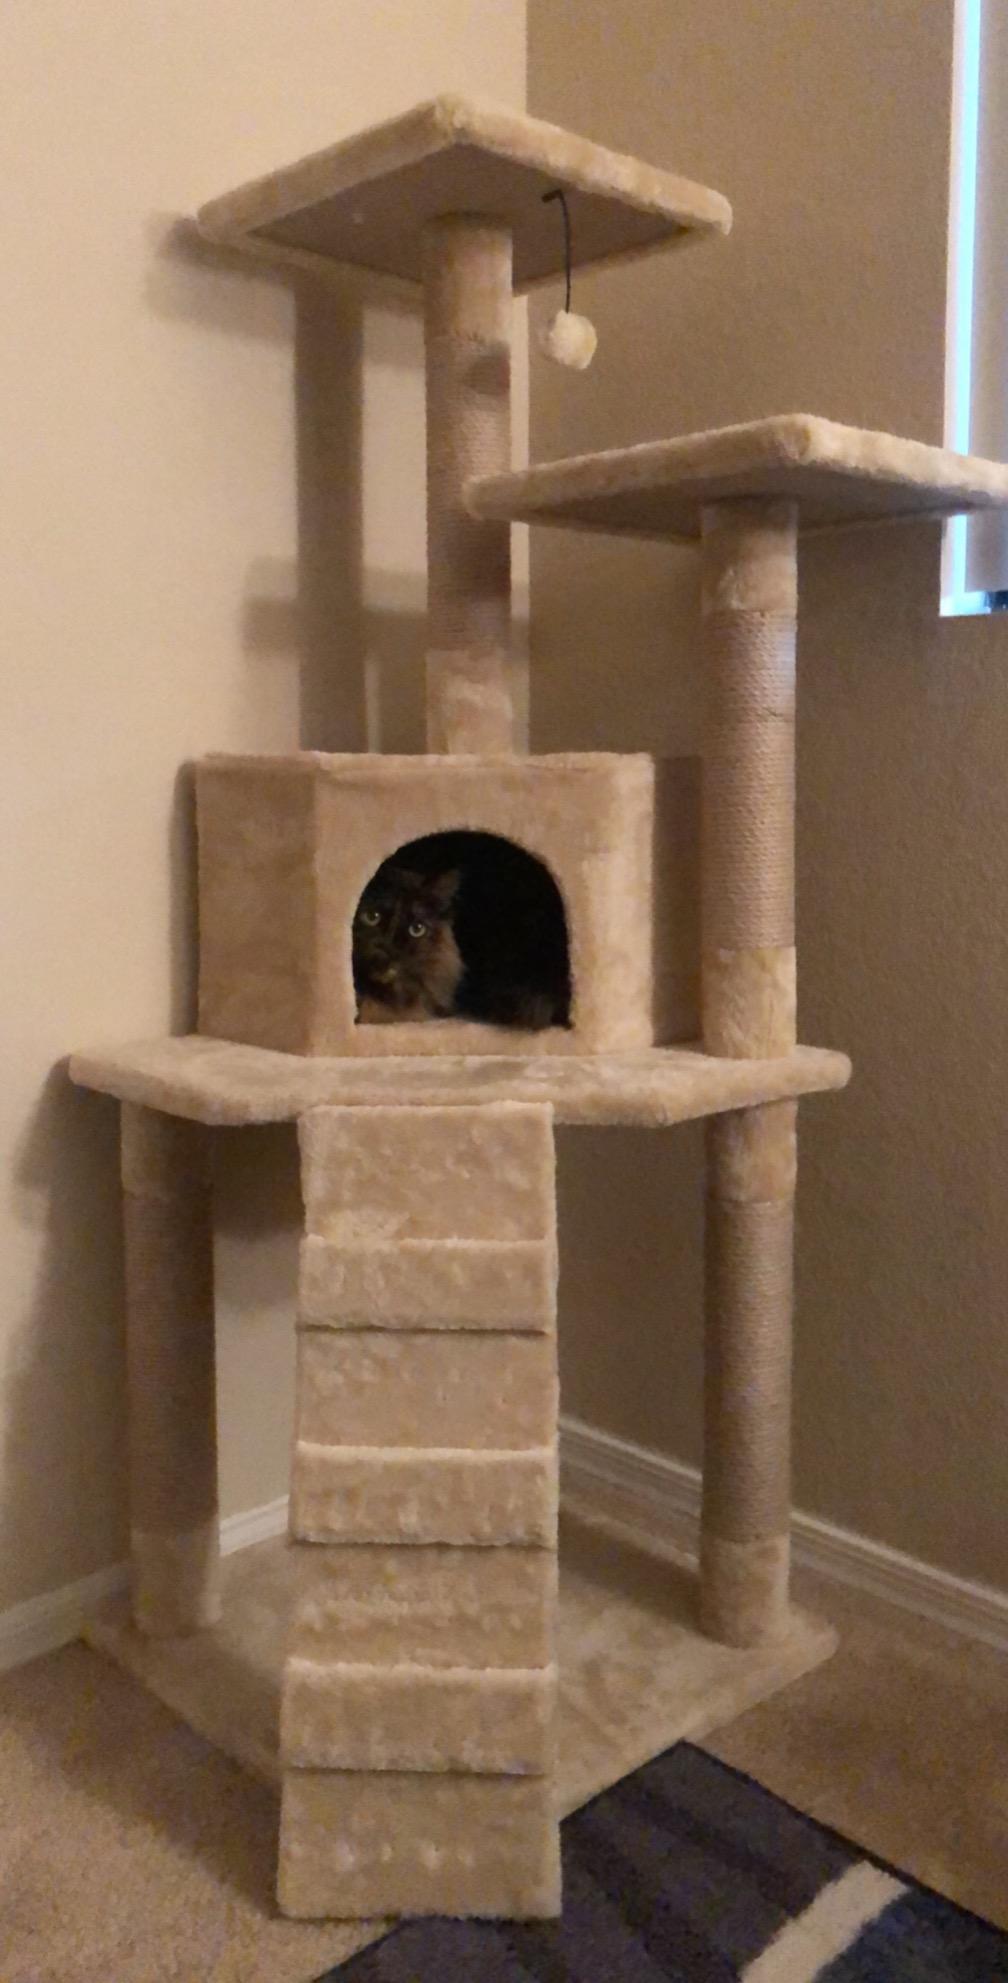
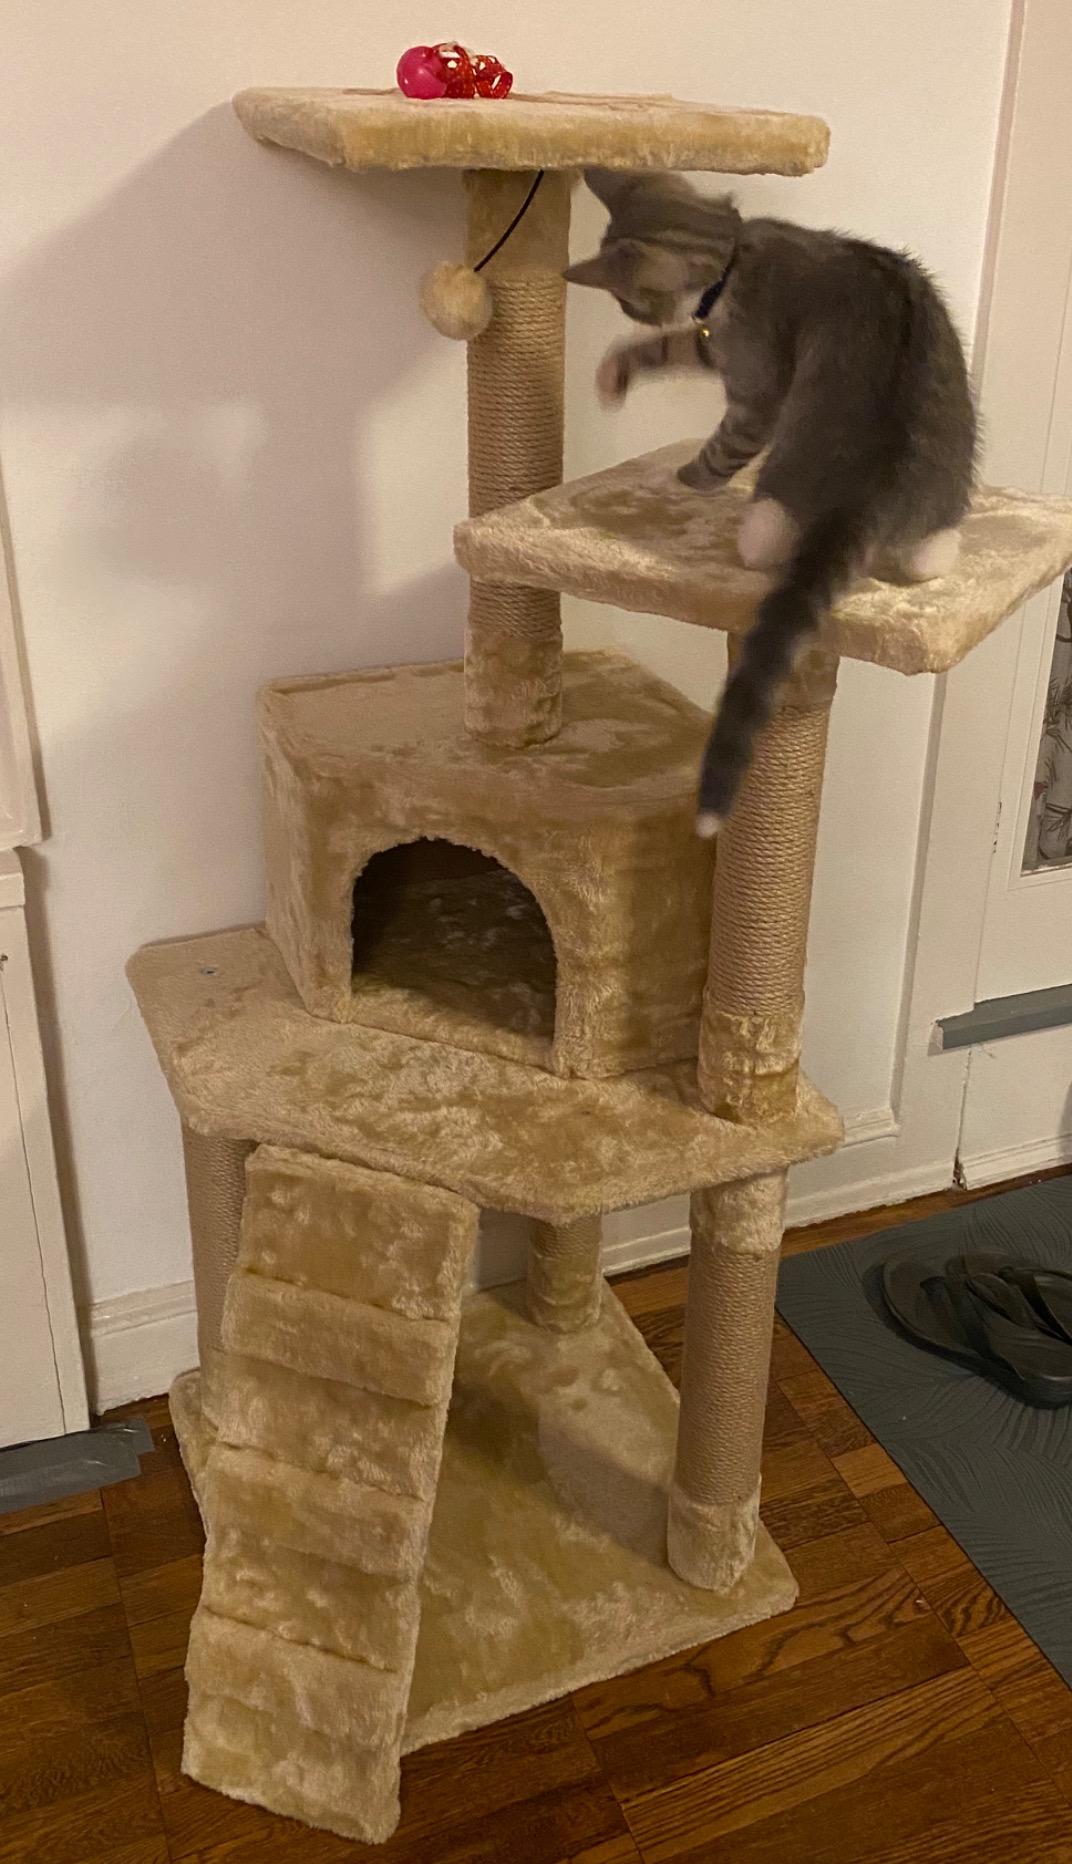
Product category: items_cat tree
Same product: yes